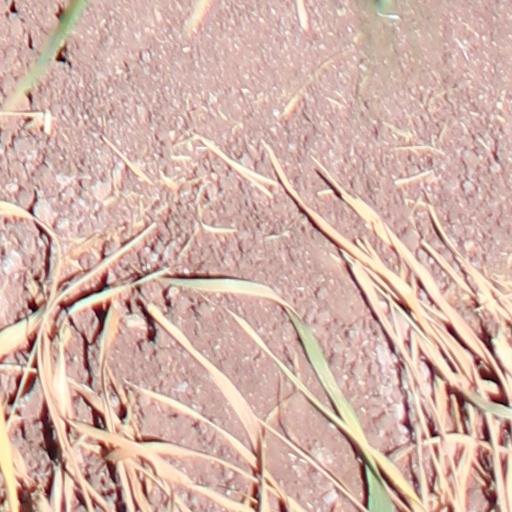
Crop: wheat